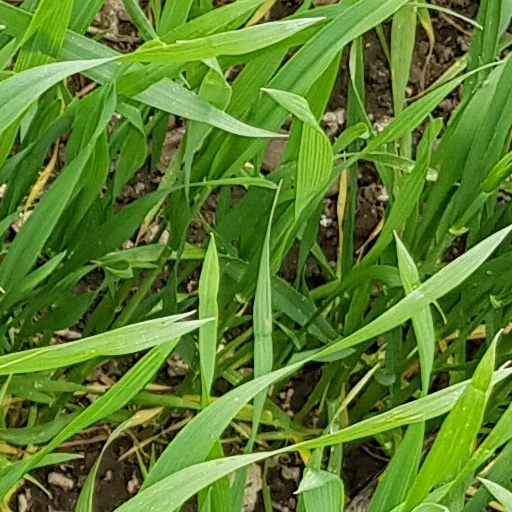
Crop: wheat